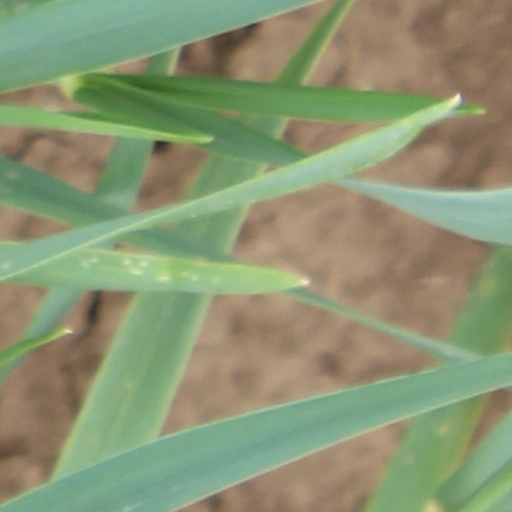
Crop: wheat